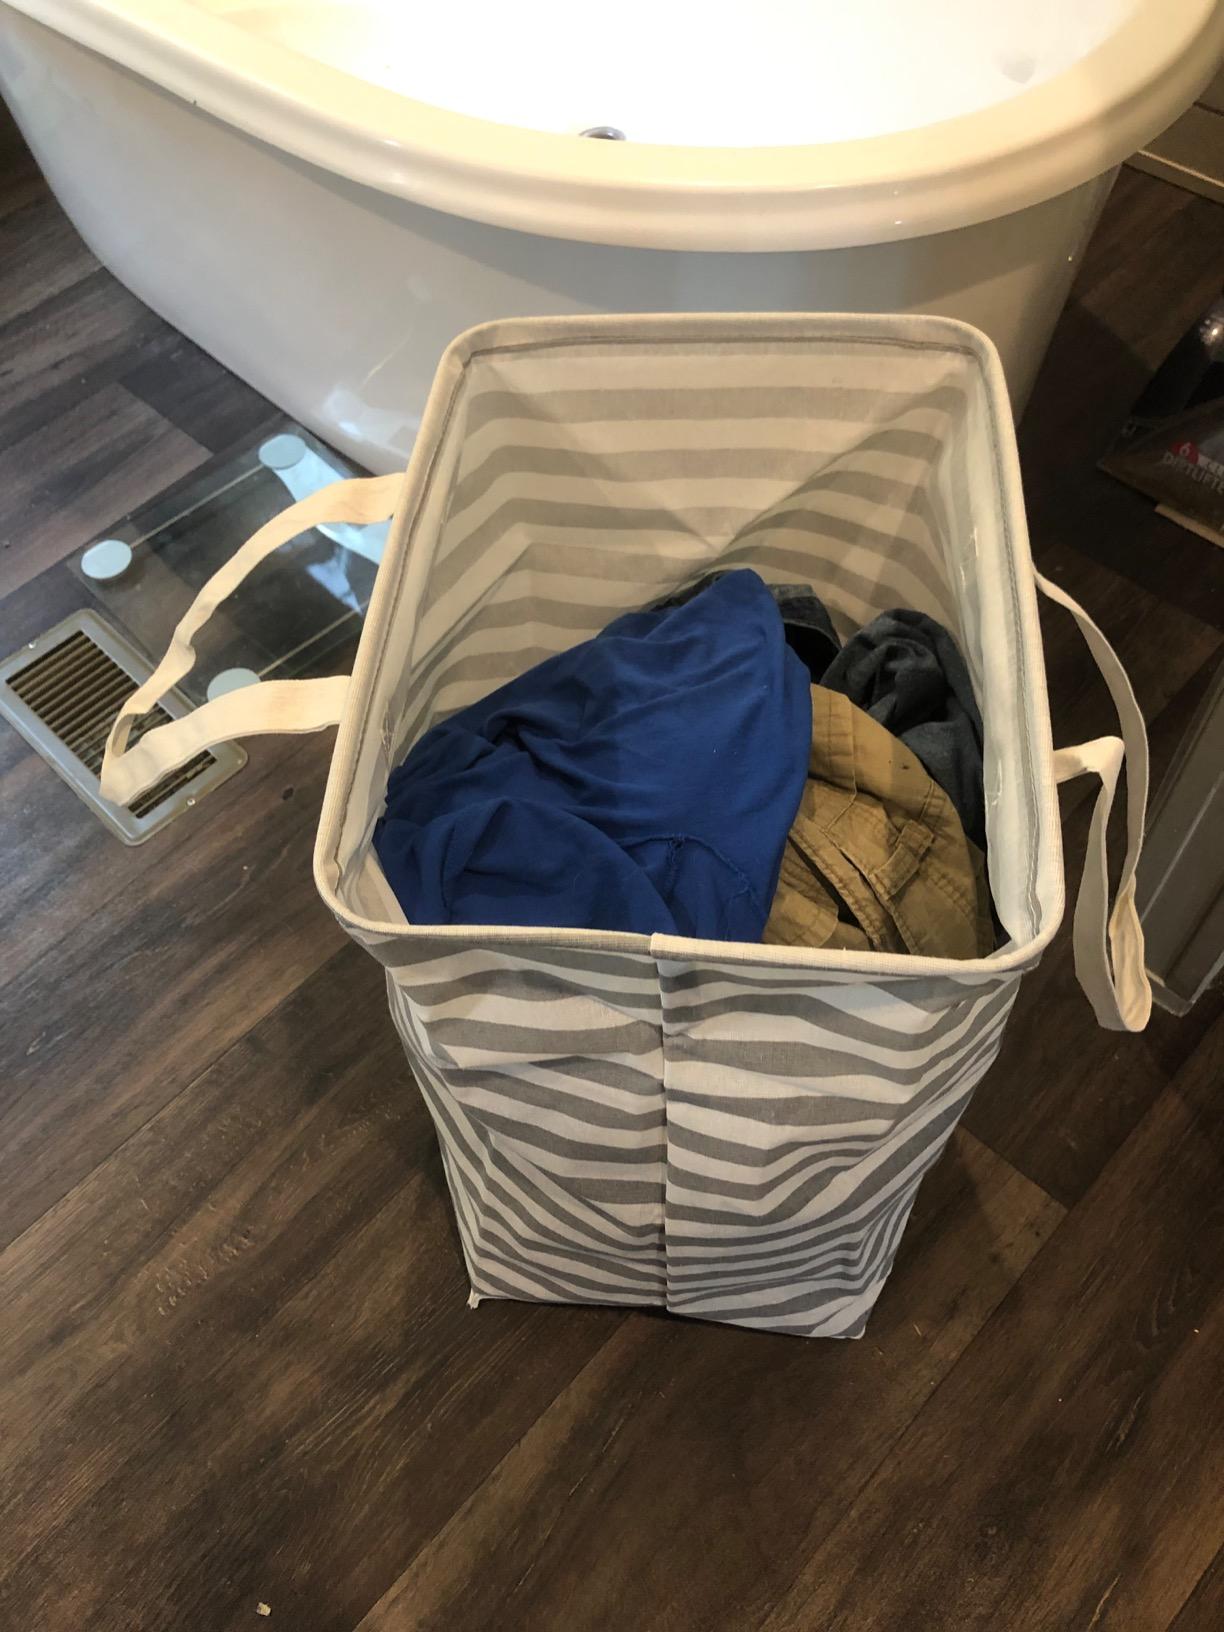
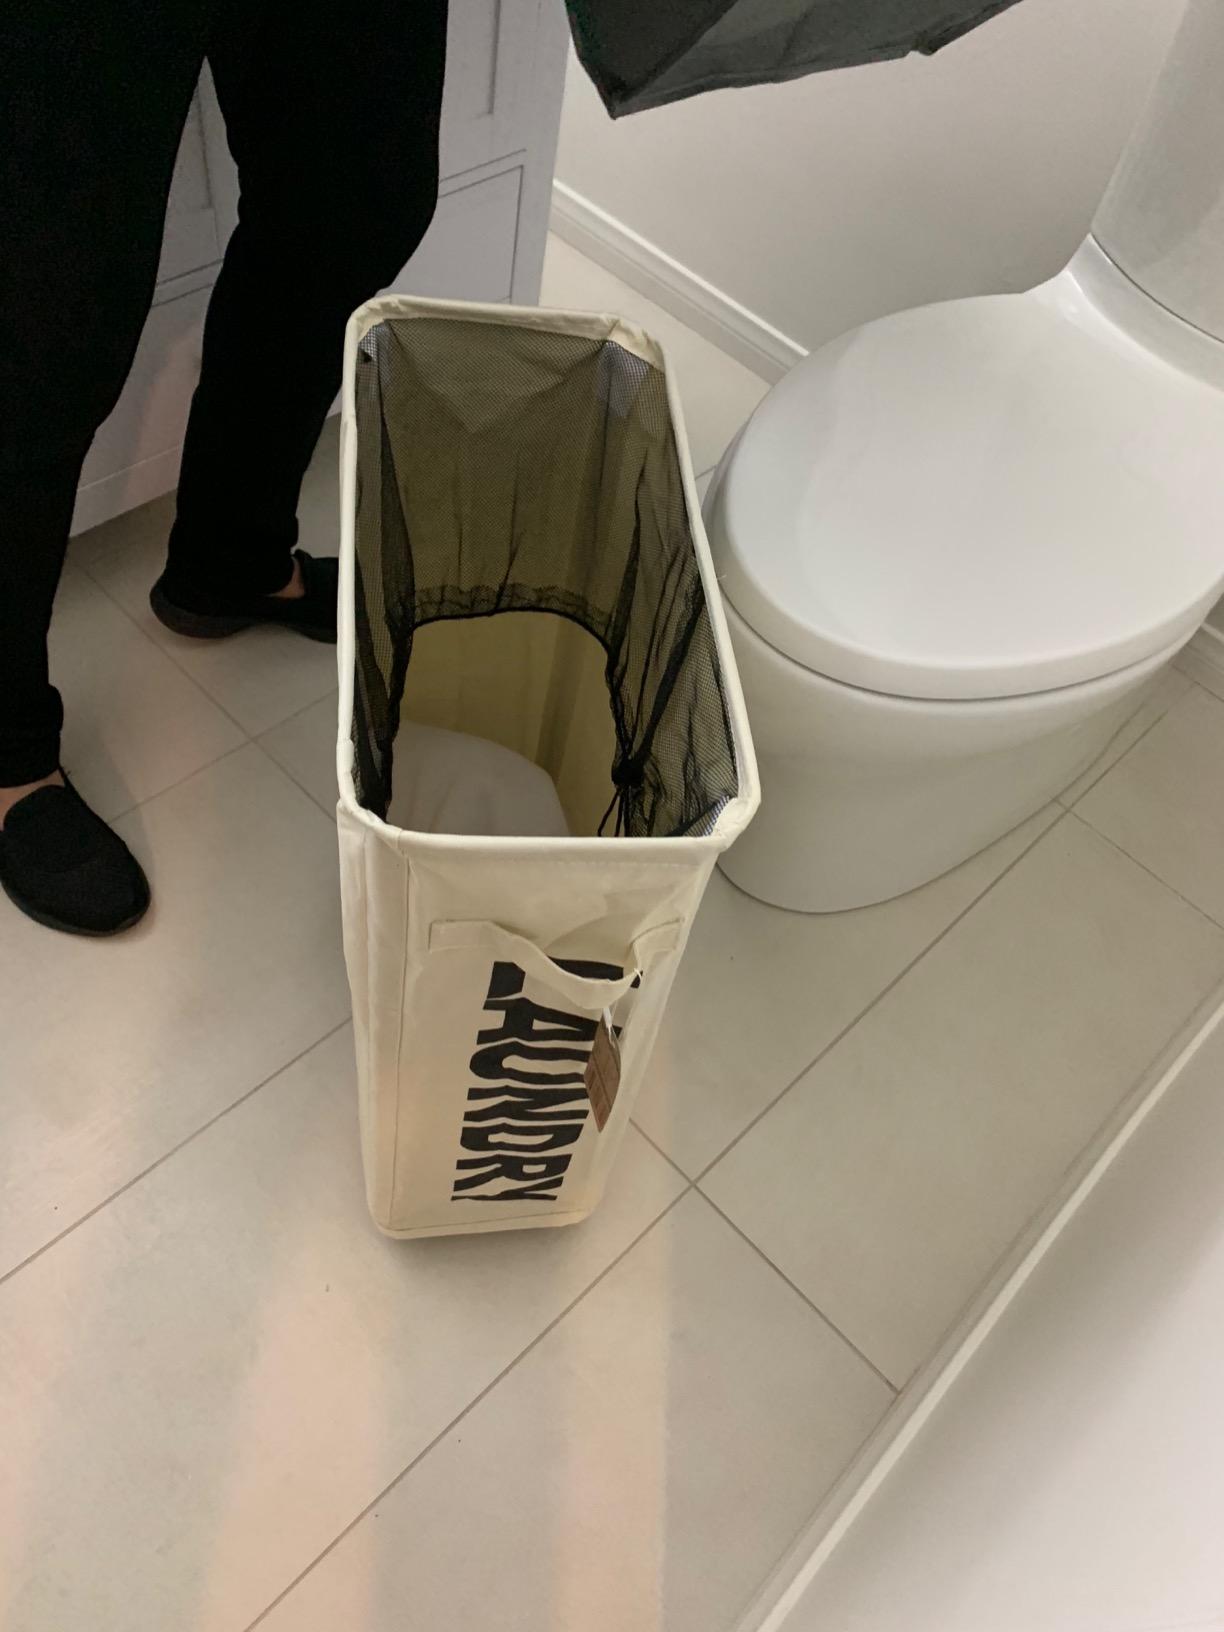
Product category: items_hamper
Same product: no